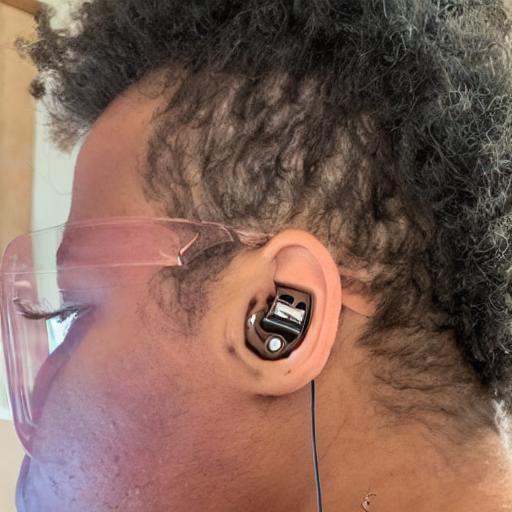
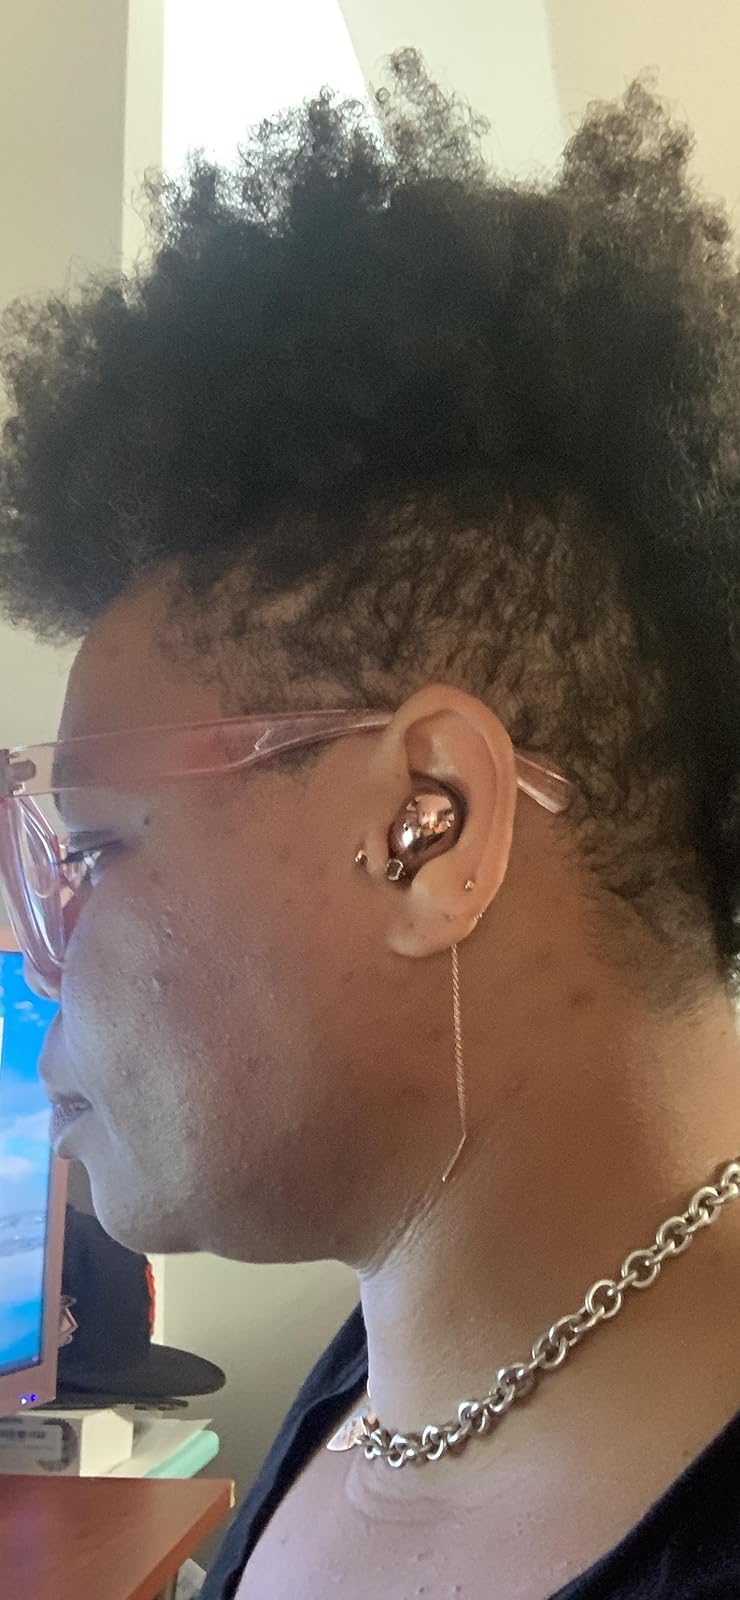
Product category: earbuds
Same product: no